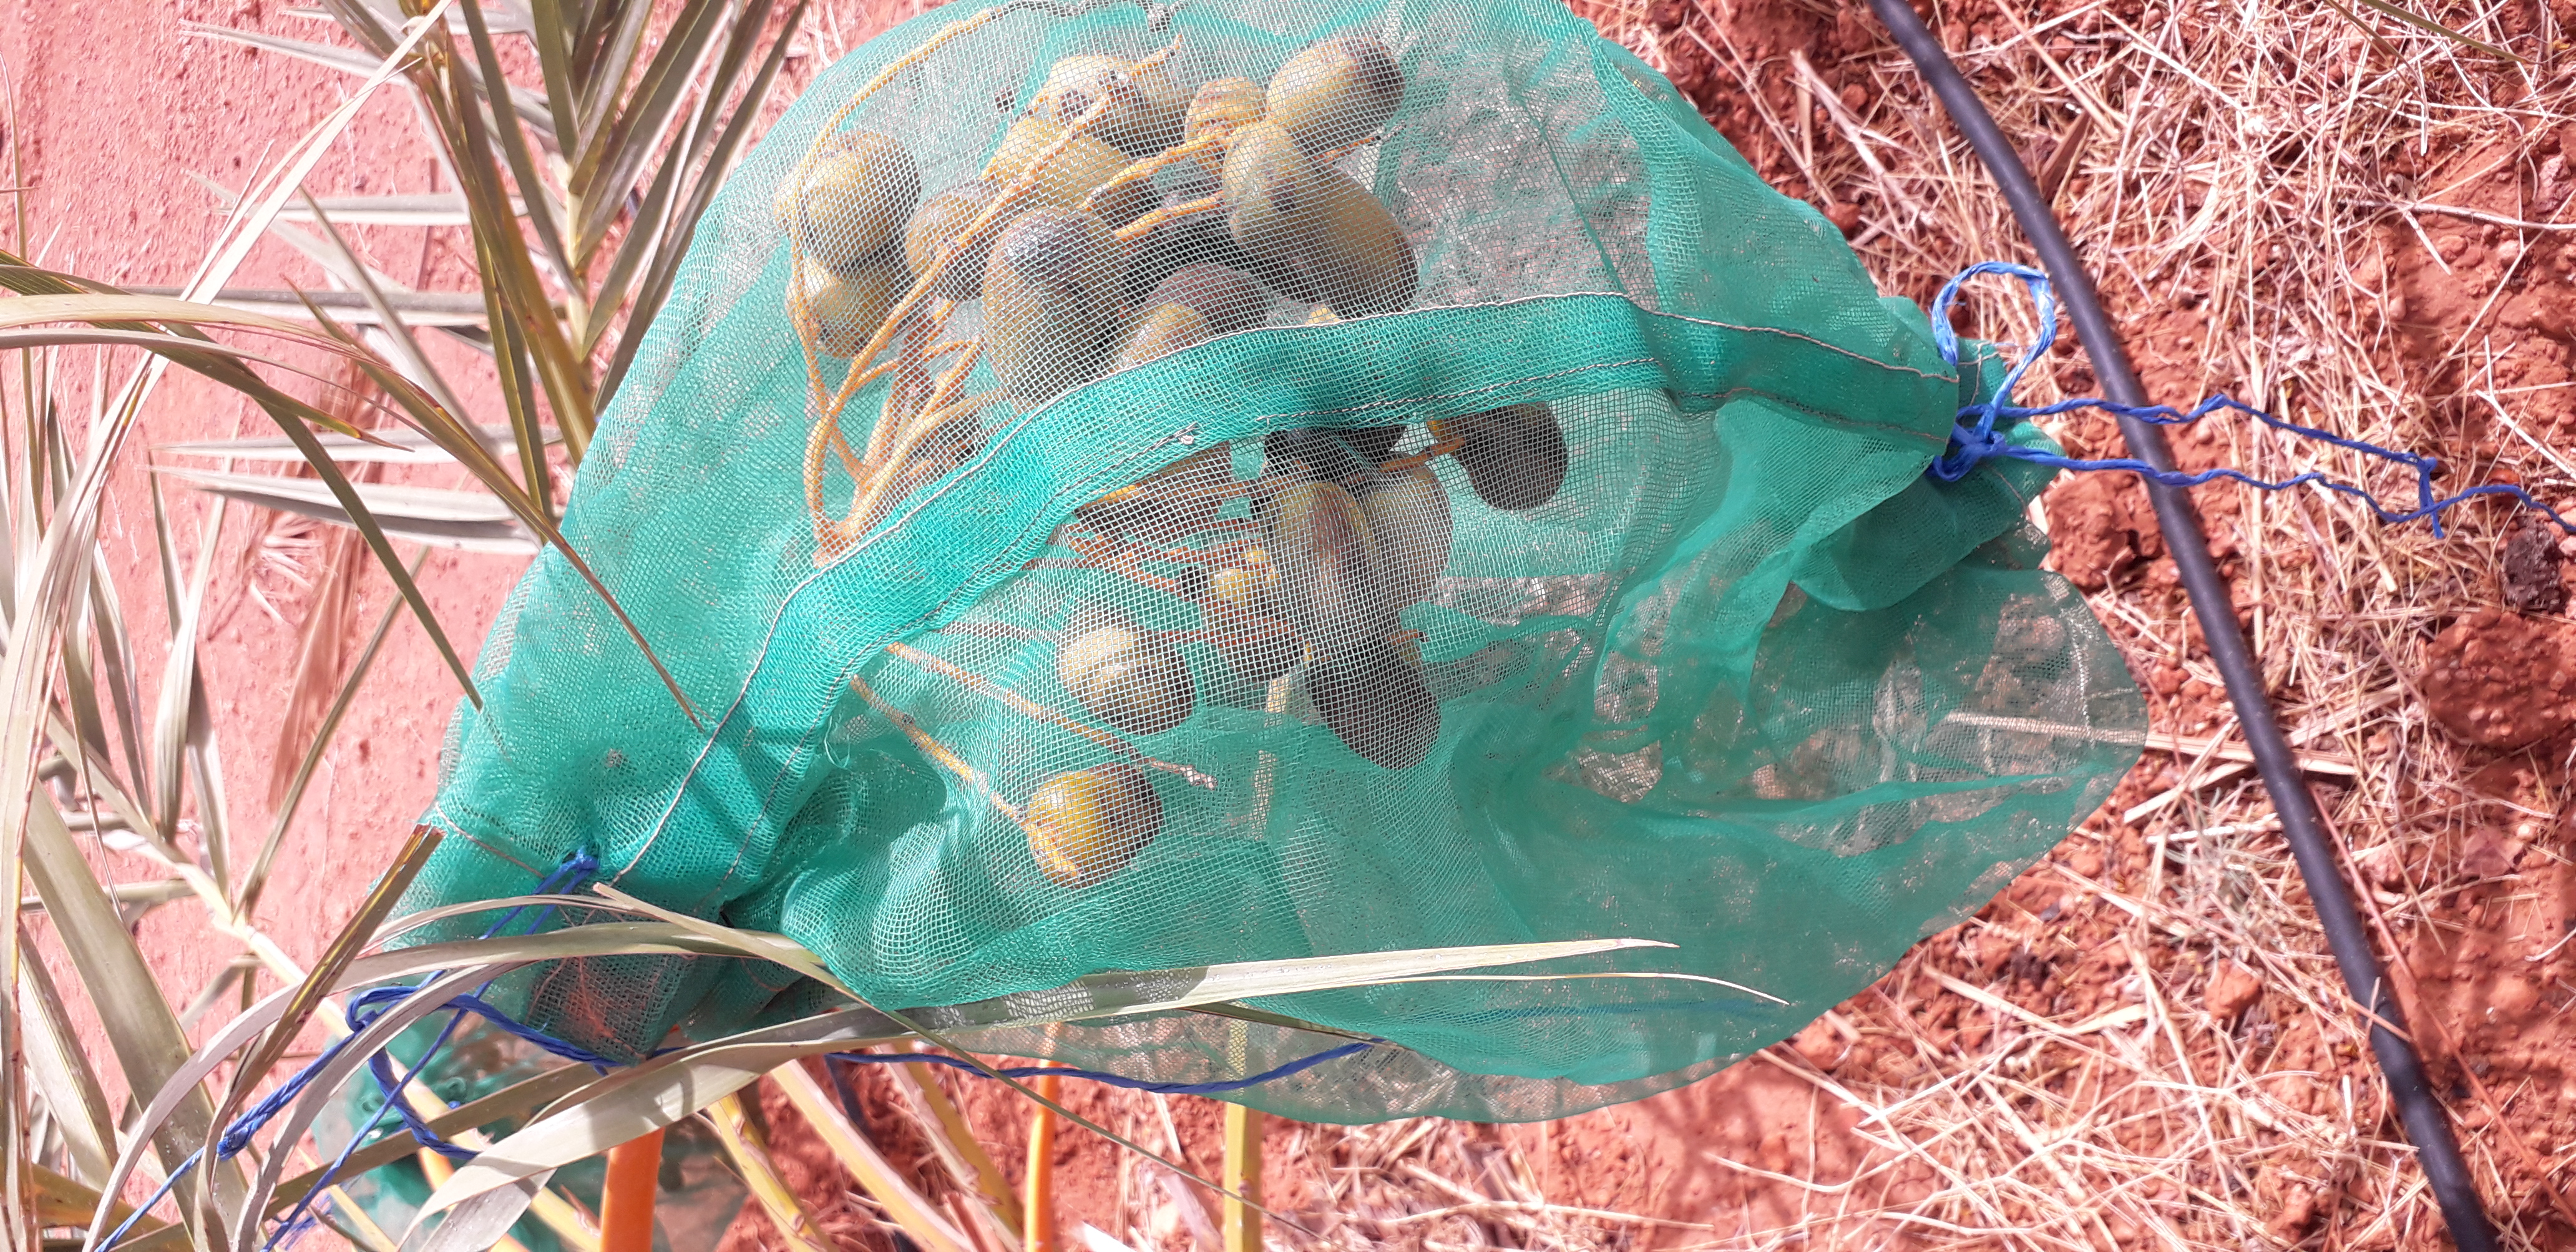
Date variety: Boufagous